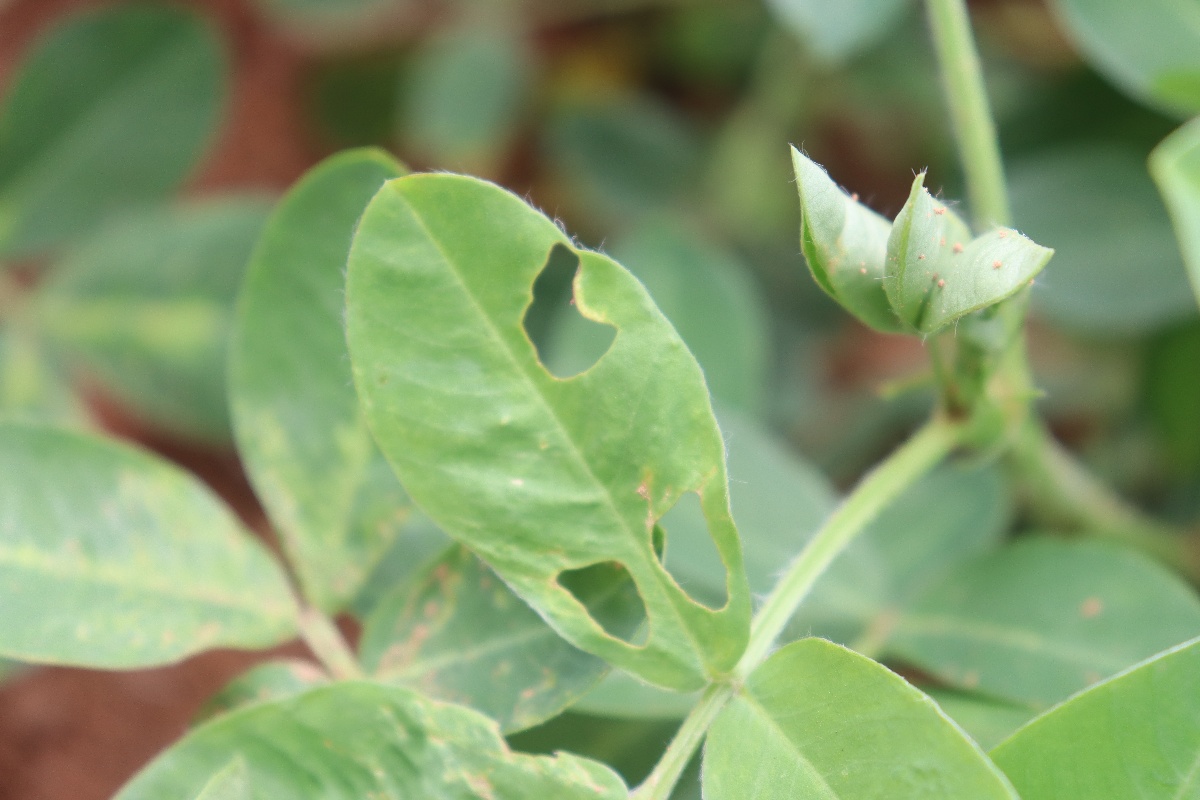
Label: healthy leaf